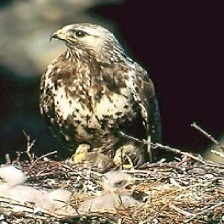
Species: ROUGH LEG BUZZARD
Scientific name: BUTEO LAGOPUS